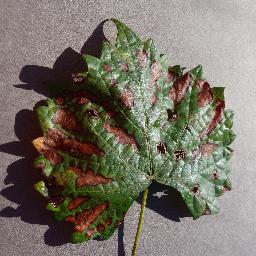
Label: Grape___Esca_(Black_Measles)